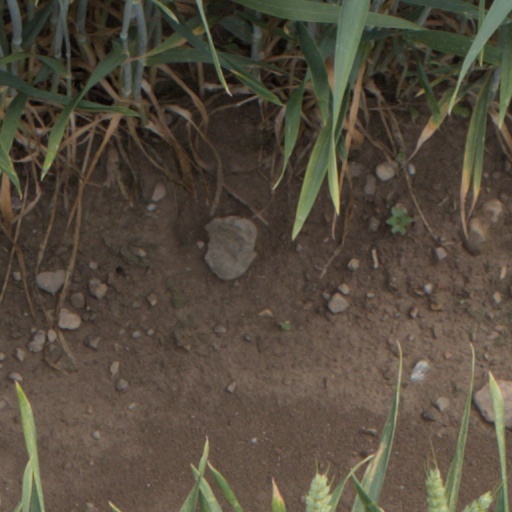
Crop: wheat